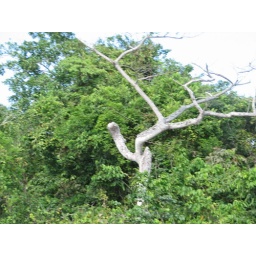
I think this tree looks like a bird in flight